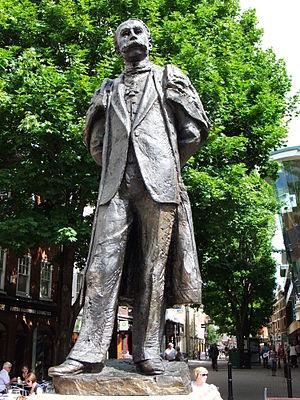
Sir Edward Elgar, 1ᵉʳ baronnet Elgar de Broadheath, est un compositeur et chef d'orchestre britannique dont les œuvres les plus connues sont entrées dans le répertoire classique international : les Variations Enigma, les marches Pomp and Circumstance, son concerto pour violon, son concerto pour violoncelle et deux symphonies. Il a également composé des œuvres chorales, dont l'oratorio The Dream of Gerontius, des chants et de la musique de chambre. Il est nommé Master of the King's Music en 1924.